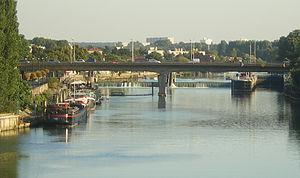
Le pont de Créteil. A l'arrière plan, le barrage
Cette liste contient les ponts présents sur la Marne et ses bras. Elle est donnée par département depuis l'aval de la rivière vers son amont et précise, après chaque pont, le nom des communes qu'elle relie, en commençant par celle située sur la rive gauche du cours d'eau.